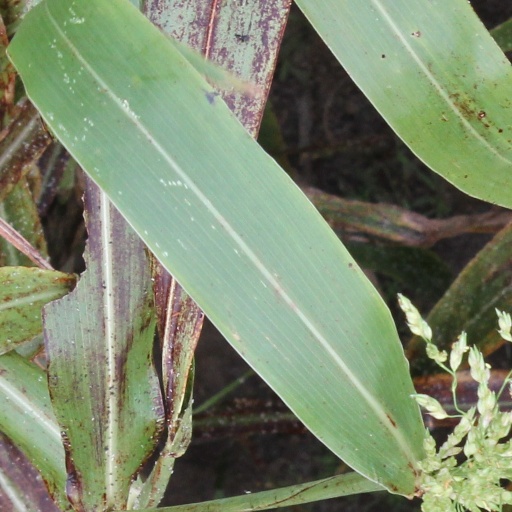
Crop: sorghum